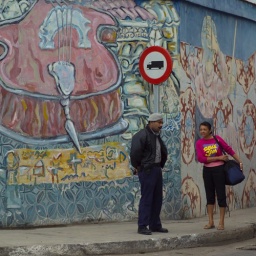
Man and woman standing on the sidewalk near a graffiti covered wall, Havana, Cuba